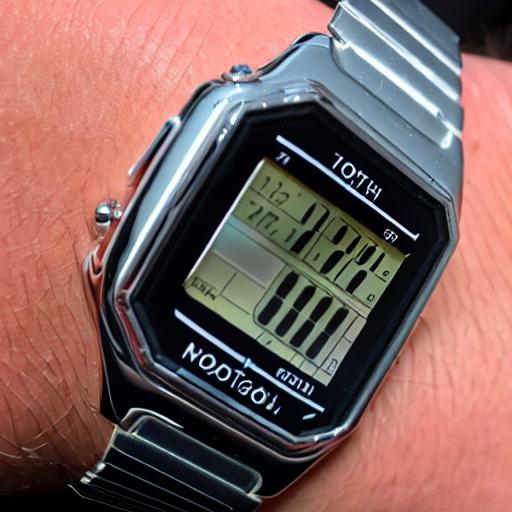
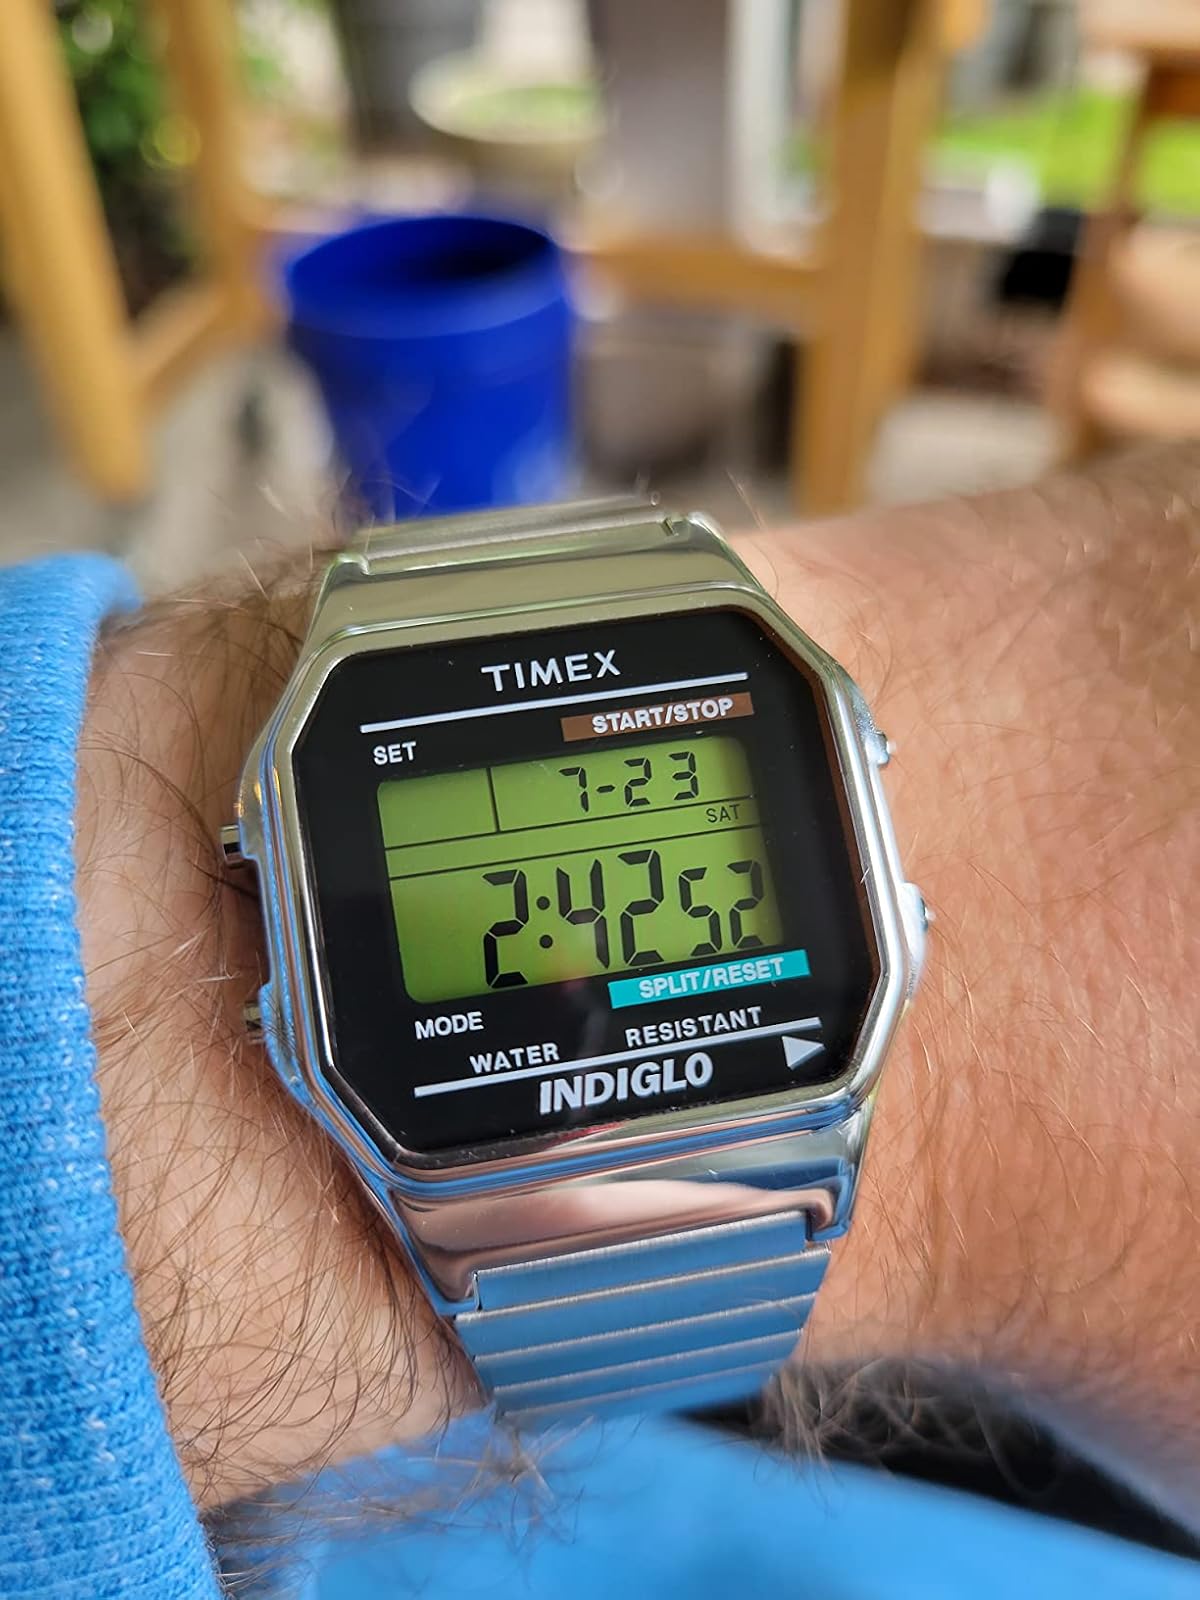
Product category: accessories_watch
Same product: no